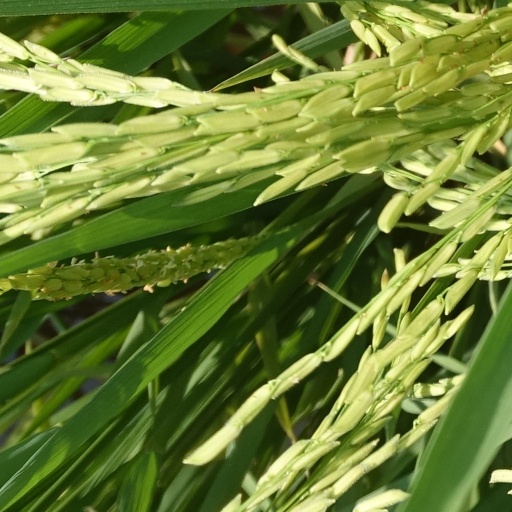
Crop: rice